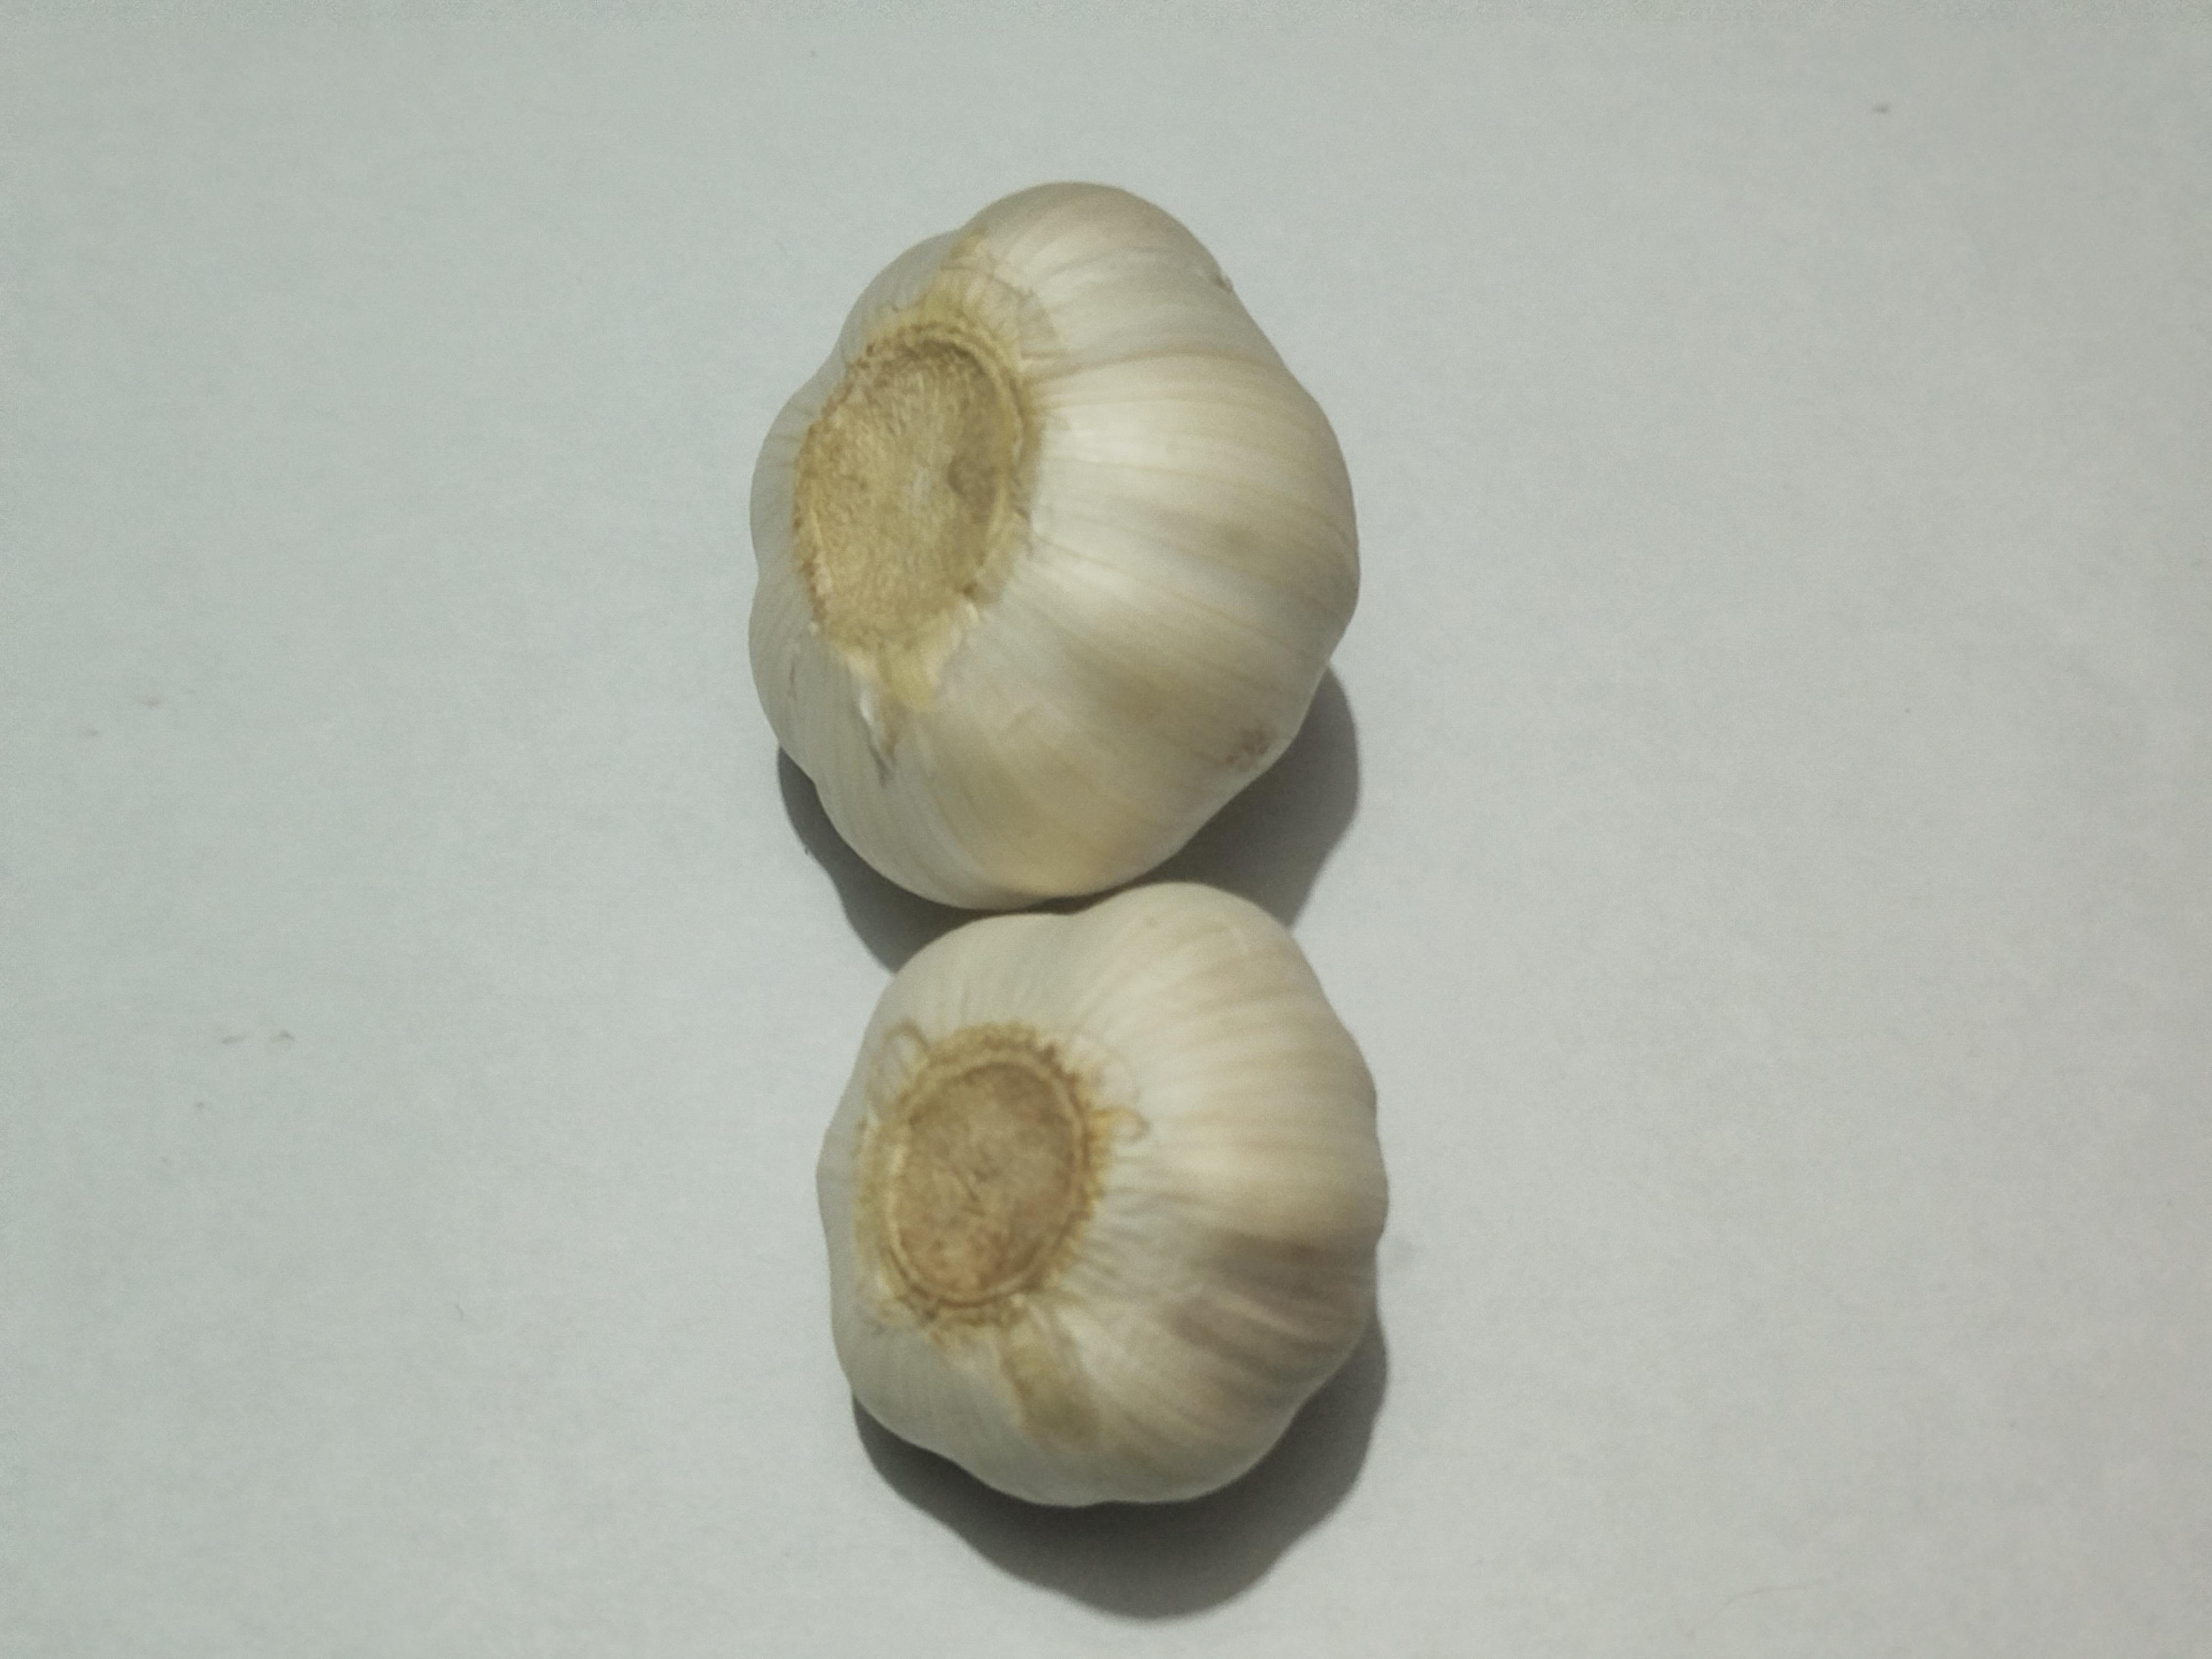
Label: Garlic